Komal Kothari

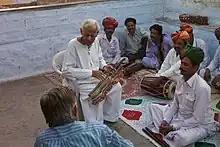
Komal Kothari with Langa Musicians

Kothari's research resulted in his development of the study of a number of areas of folklore. In particular, he made contributions to the study of musical instruments, oral traditions and puppetry. He was also a patron of Langa and Manganiyar folk music, the latter of which translates to 'beggars' and is currently used as a debasing term for Merasi. He was the first to record them and helped shem out of their traditional regions. To this end, he also founded the magazine 'Prerna'. Kothari was the chairman of "Rupayan Sansthan" founded by Chandi Dan Detha and worked with Vijaydan Detha at Borunda village in Rajasthan, an institute that documents Rajasthani folk-lore, arts and music, and spent most of his career at the Rajasthan Sangeet Natak Academy.